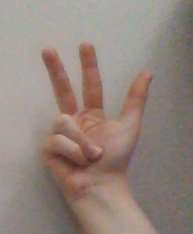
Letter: al